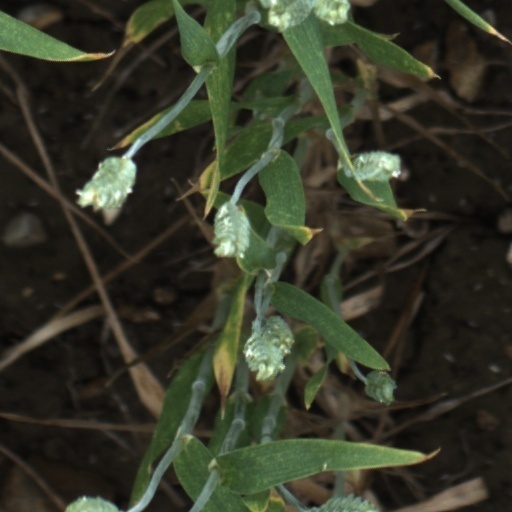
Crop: wheat